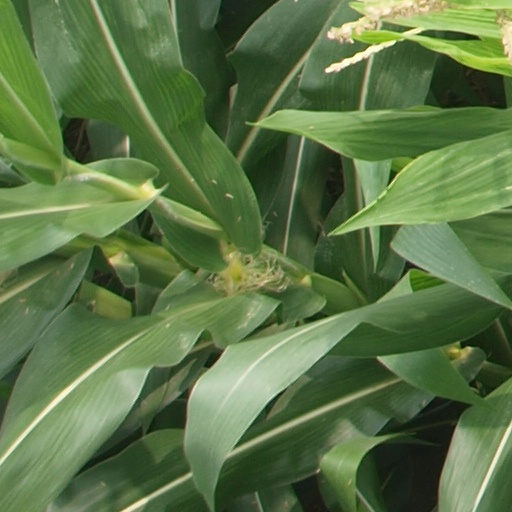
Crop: maize; corn